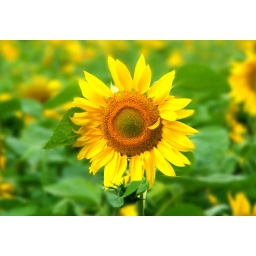
A field of sunflowers in Tallington for bird seed production